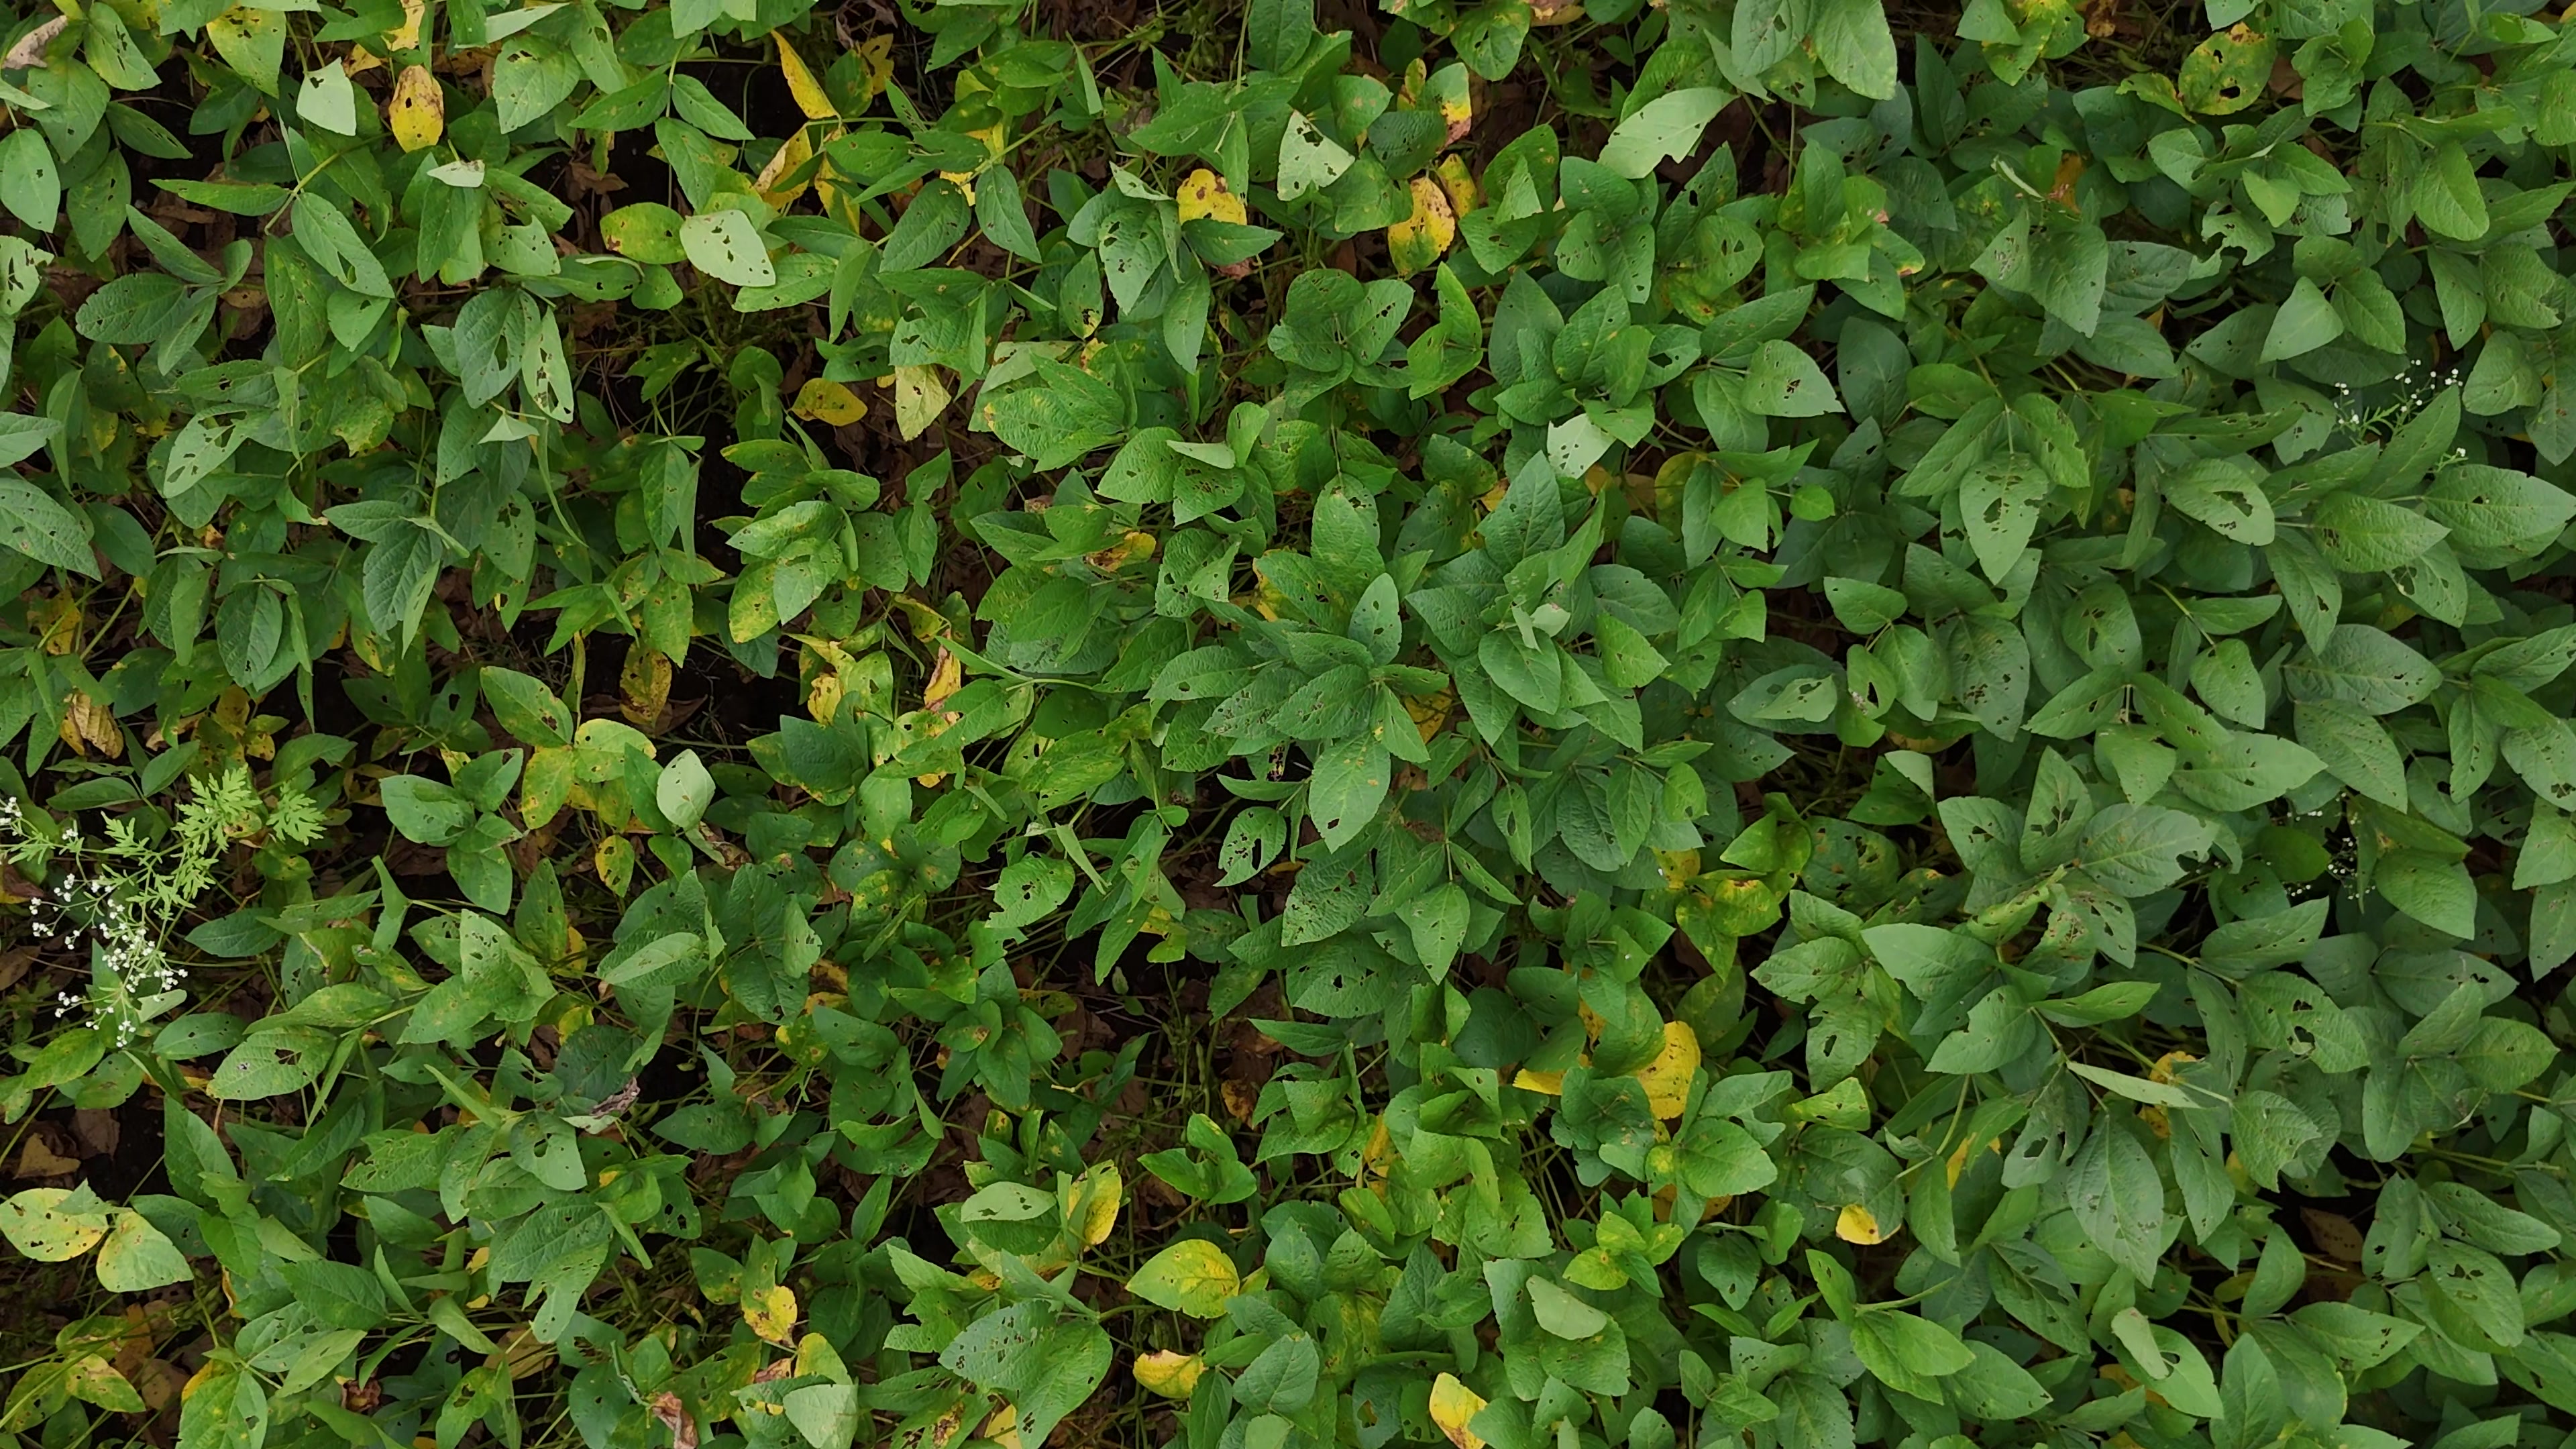
Label: Rust